Aniforms

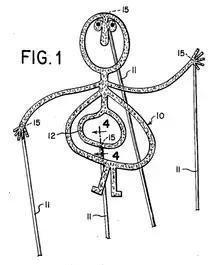
Example Aniform figure from Bunin's patent

After forming Aniforms, Inc., Bunin filed for a patent on the process on August 4, 1960, and was granted U.S. Patent 3,070,920 on January 1, 1963.